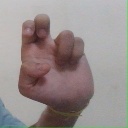
अक्षर: अ